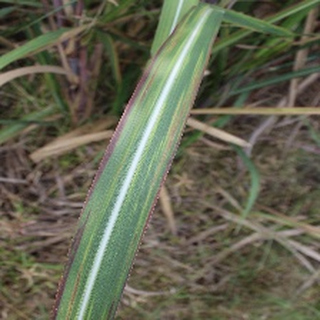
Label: sugarcane_bacterial_blight